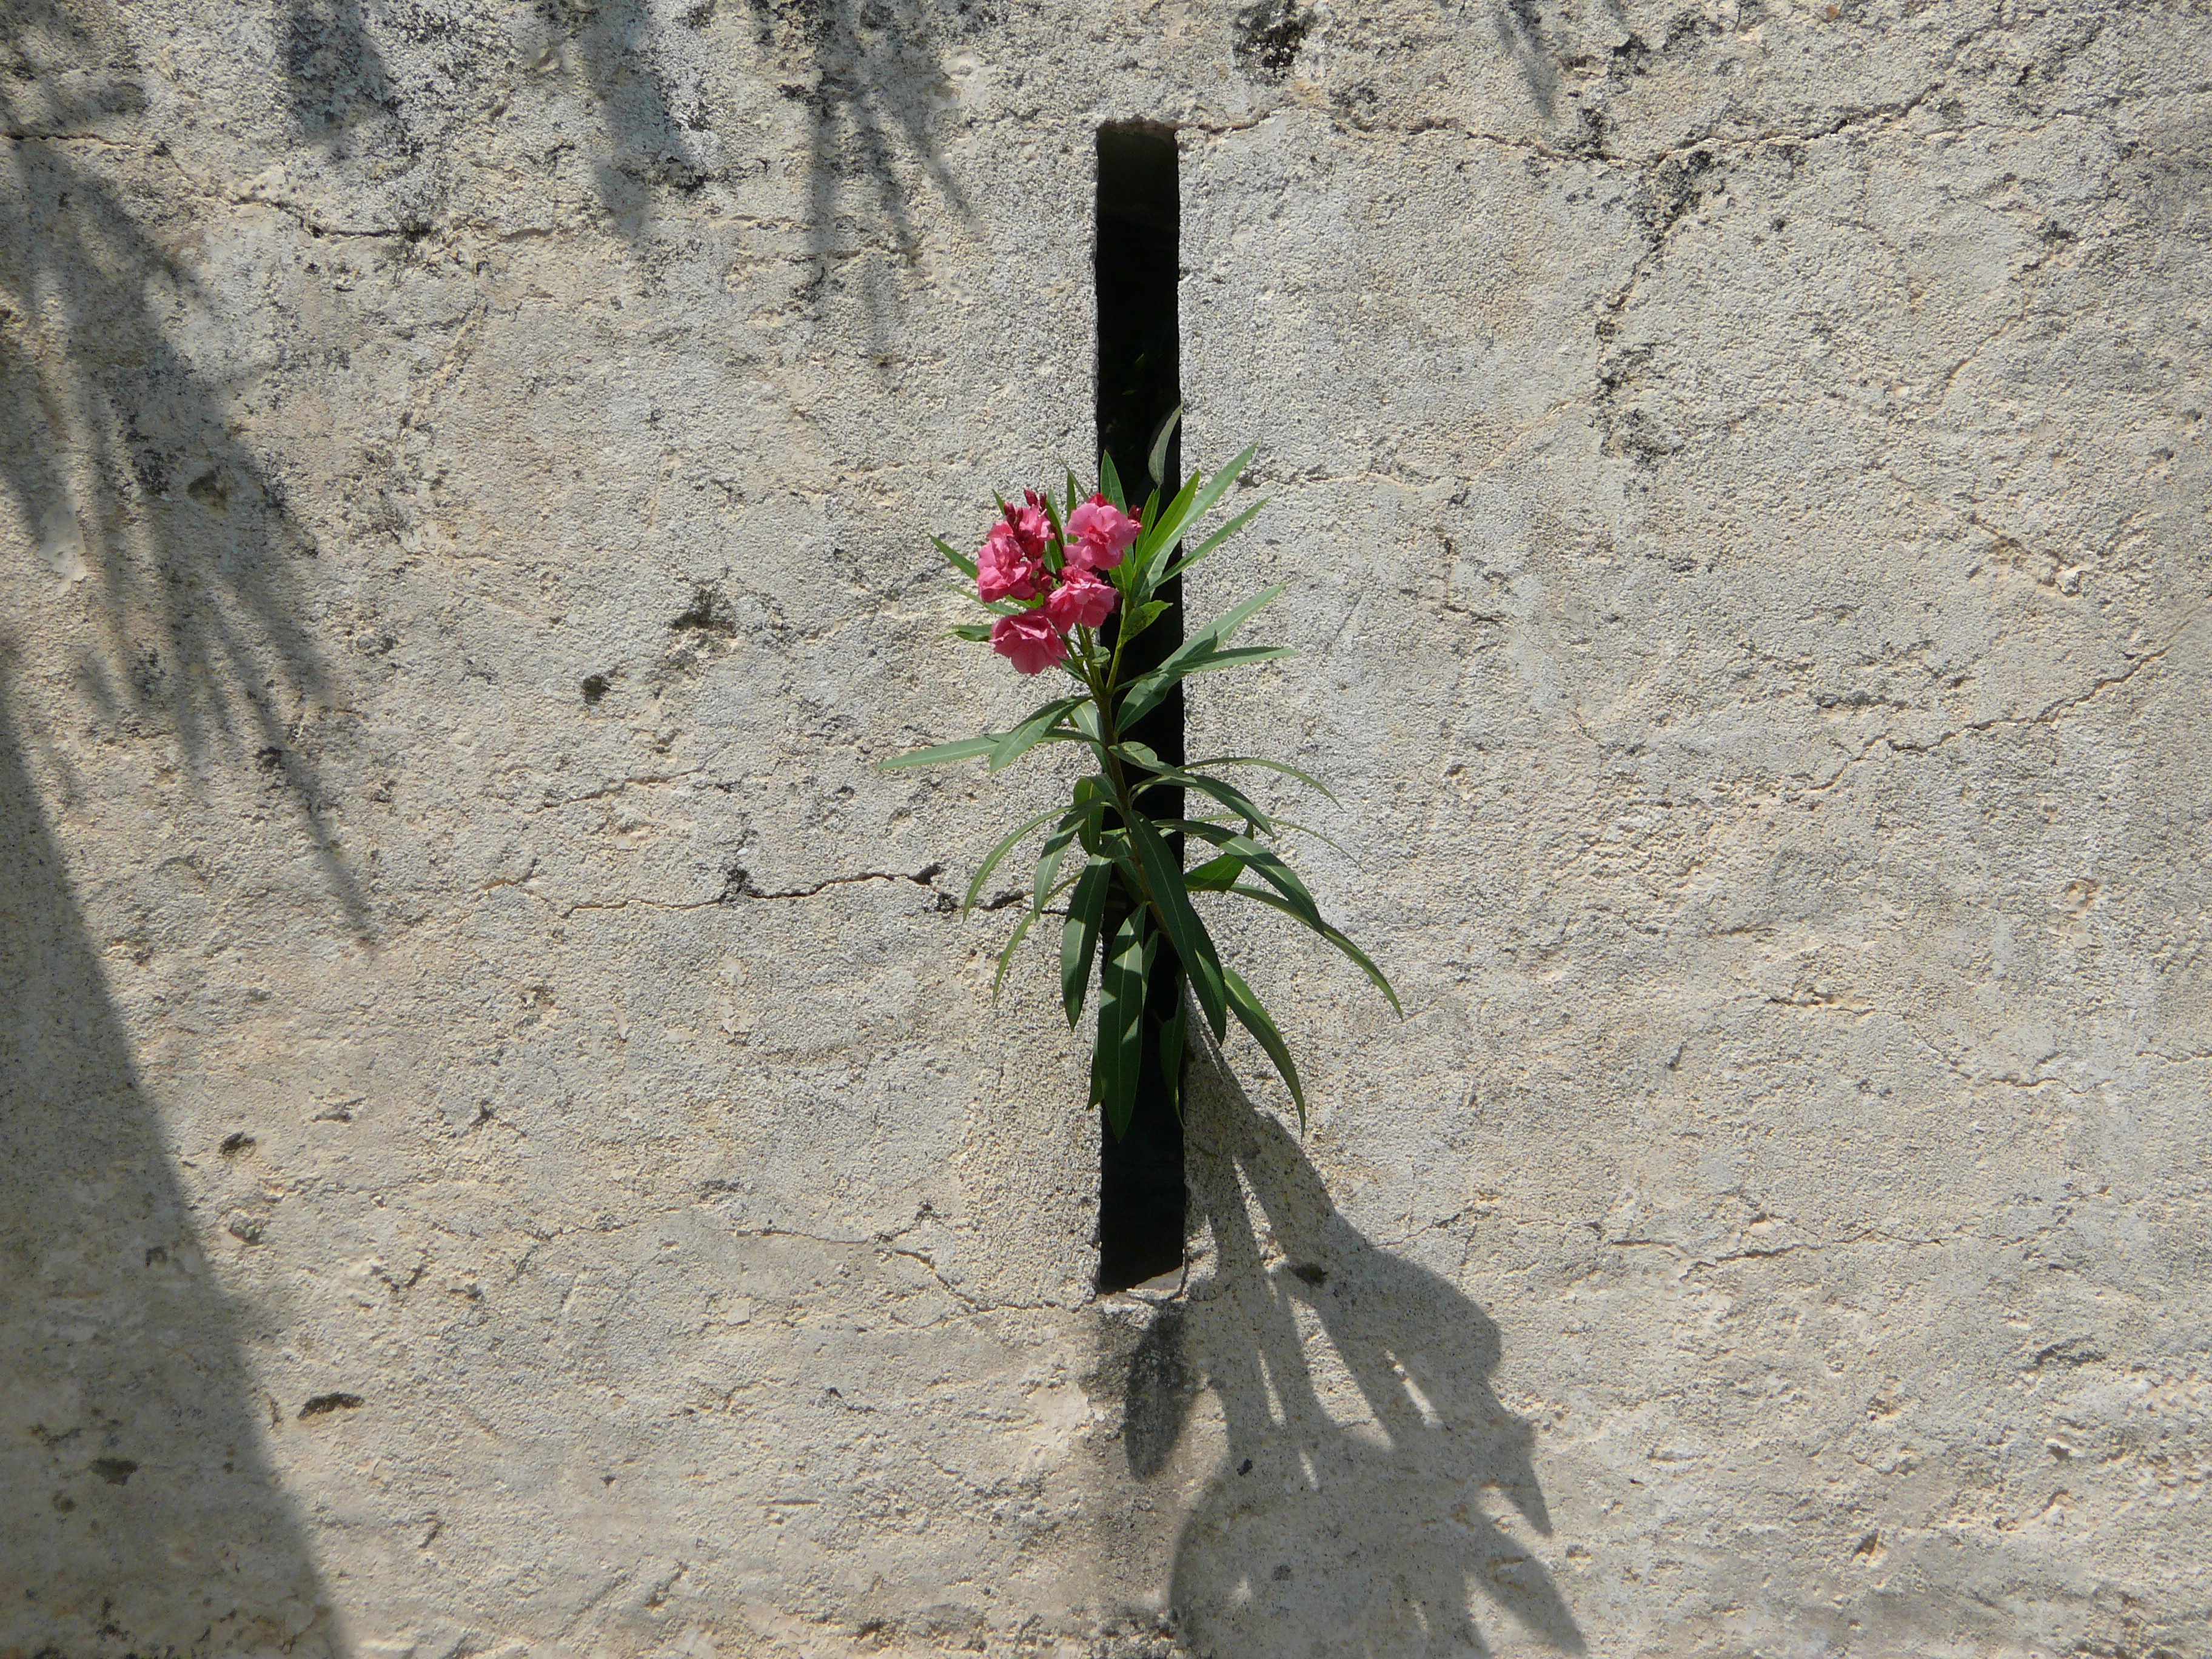
nature, rock, plant, sun, flower, bloom, wall, alone, stone, summer, red, color, soil, contrast, lonely, flora, sculpture, temple, corsica